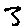
Label: 3